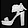
Label: Sandal